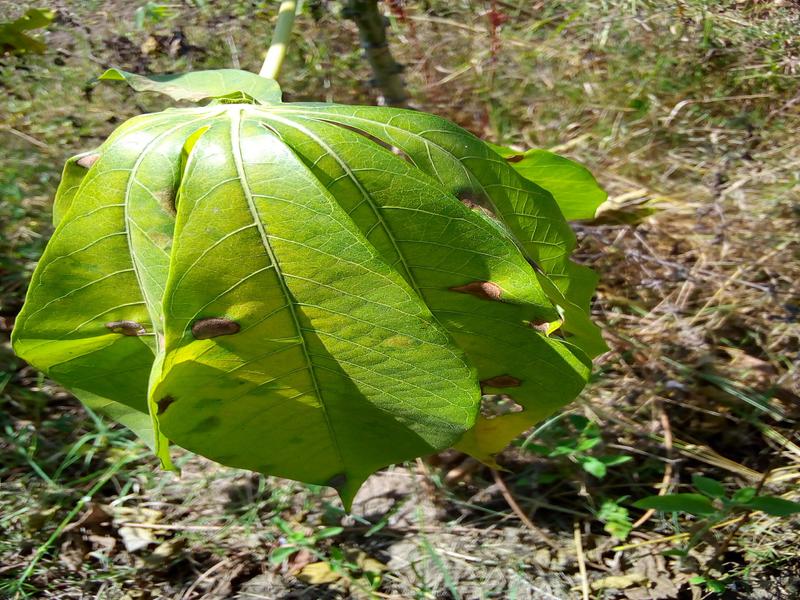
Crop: cassava
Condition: healthy